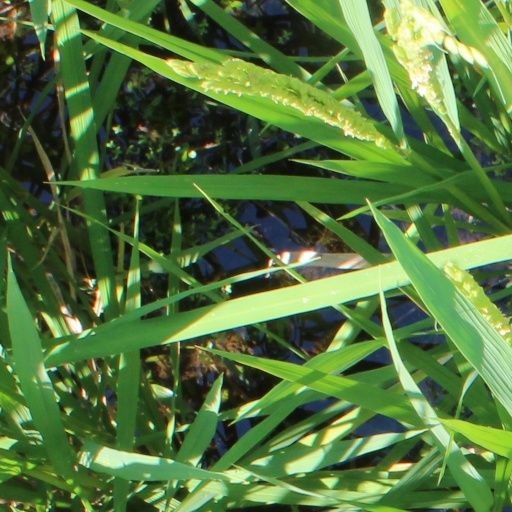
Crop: rice